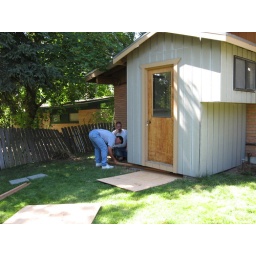
Putting the poles under the cat house to roll it Egyptian-style.